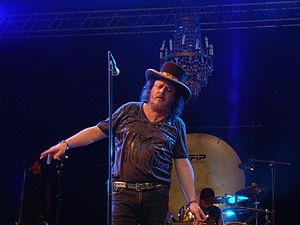
Adelmo Fornaciari, dit Zucchero, né le 25 septembre 1955 à Roncocesi, frazione de Reggio d'Émilie, en Émilie-Romagne, est un chanteur rock italien. Il a gagné le surnom de Zucchero dès sa plus tendre enfance, car sa maîtresse d'école l'appelait par ce surnom affectueux. Il a fait des études pour devenir vétérinaire, mais c'est un ami qui l'a incité à se diriger vers la musique.